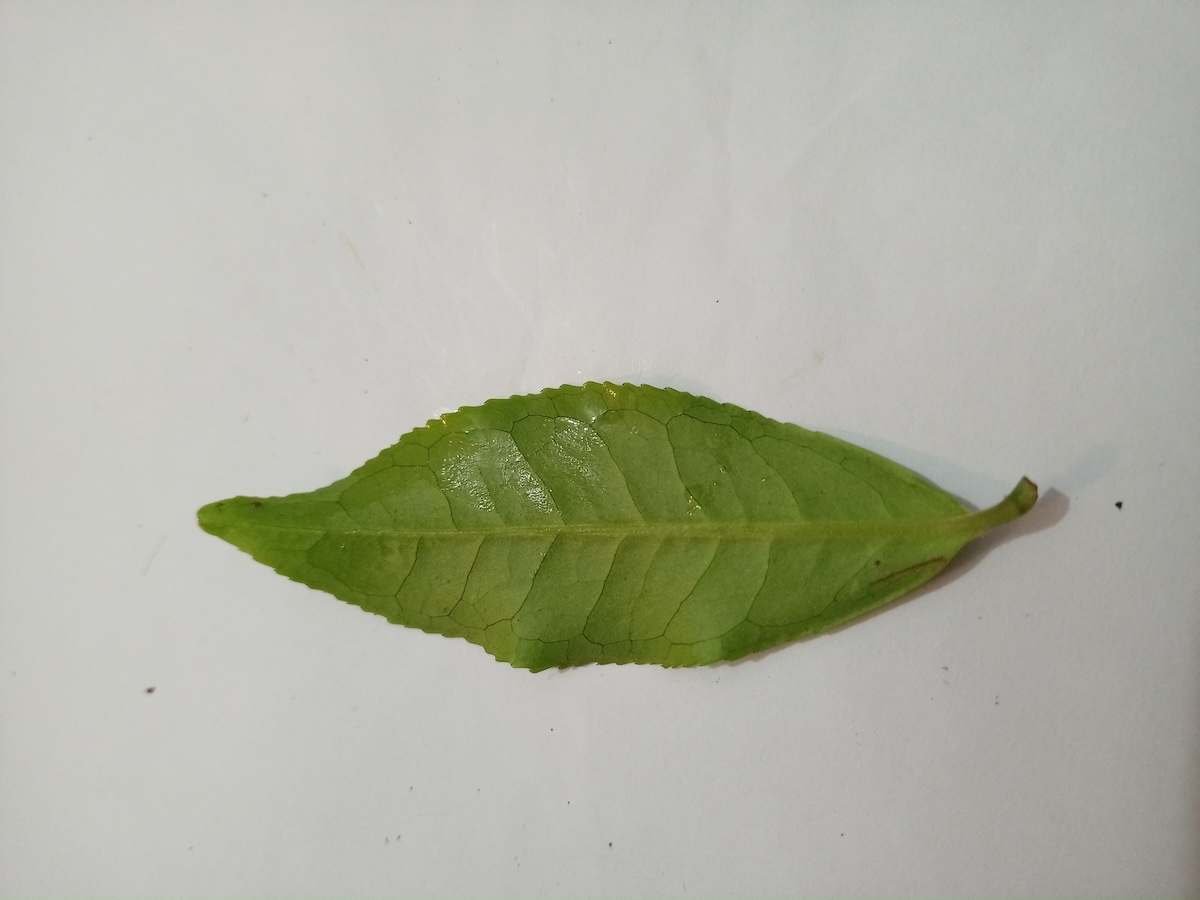
Label: Healthy leaf